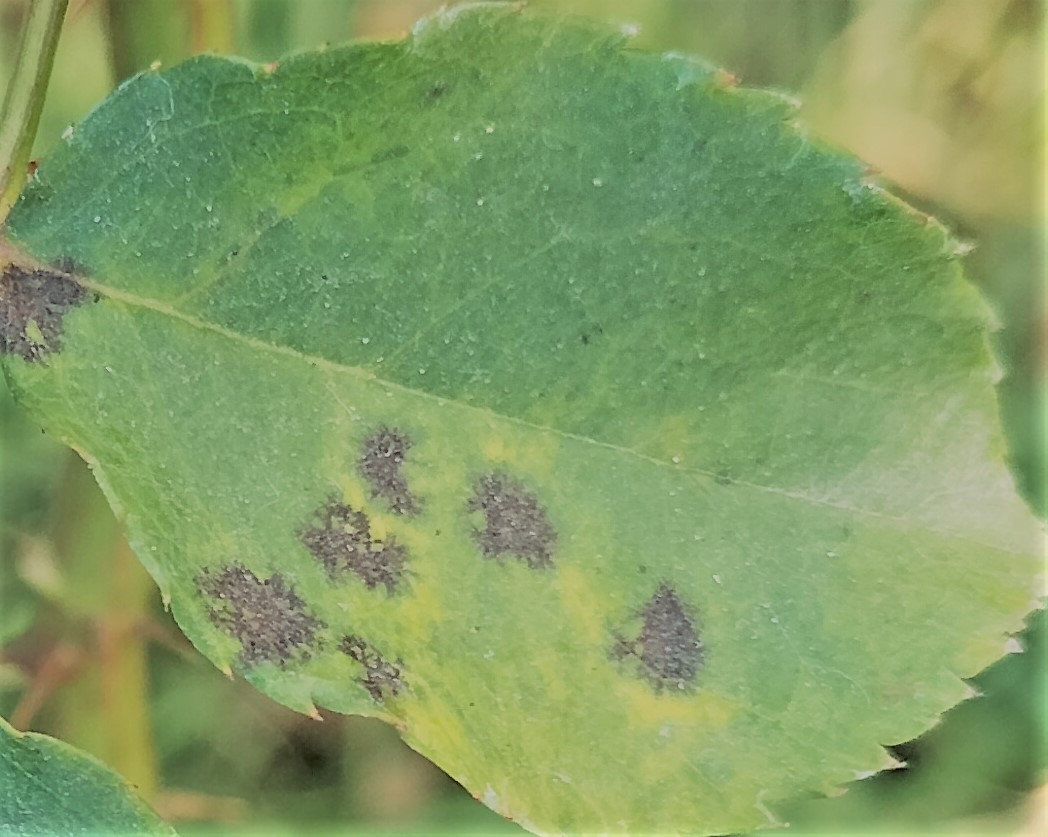
Label: Black Spot